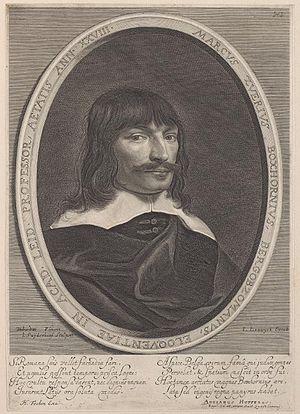
L’indo-européen commun, proto-indo-européen ou indo-européen est une langue hypothétique considérée comme l'origine unique des langues indo-européennes actuelles. Cette possible protolangue est partiellement reconstruite par les linguistes à partir des similitudes entre langues souvent disparues mais réelles et connues et partiellement à partir des schémas de transformation notamment phonologiques bien identifiés. Le proto-indo-européen n'est pour le moment qu'une hypothèse tentant d'expliquer des ressemblances qui se manifestent avec régularité.
Marcus Zuerius van Boxhorn, latinisé de son nom flamand Marc Zuer van Boxhorn, né le 28 août 1612 plutôt que 1602 à Berg-op-Zoom et mort le 3 octobre 1653 à Leyde, est un homme politique et un linguiste néerlandais.